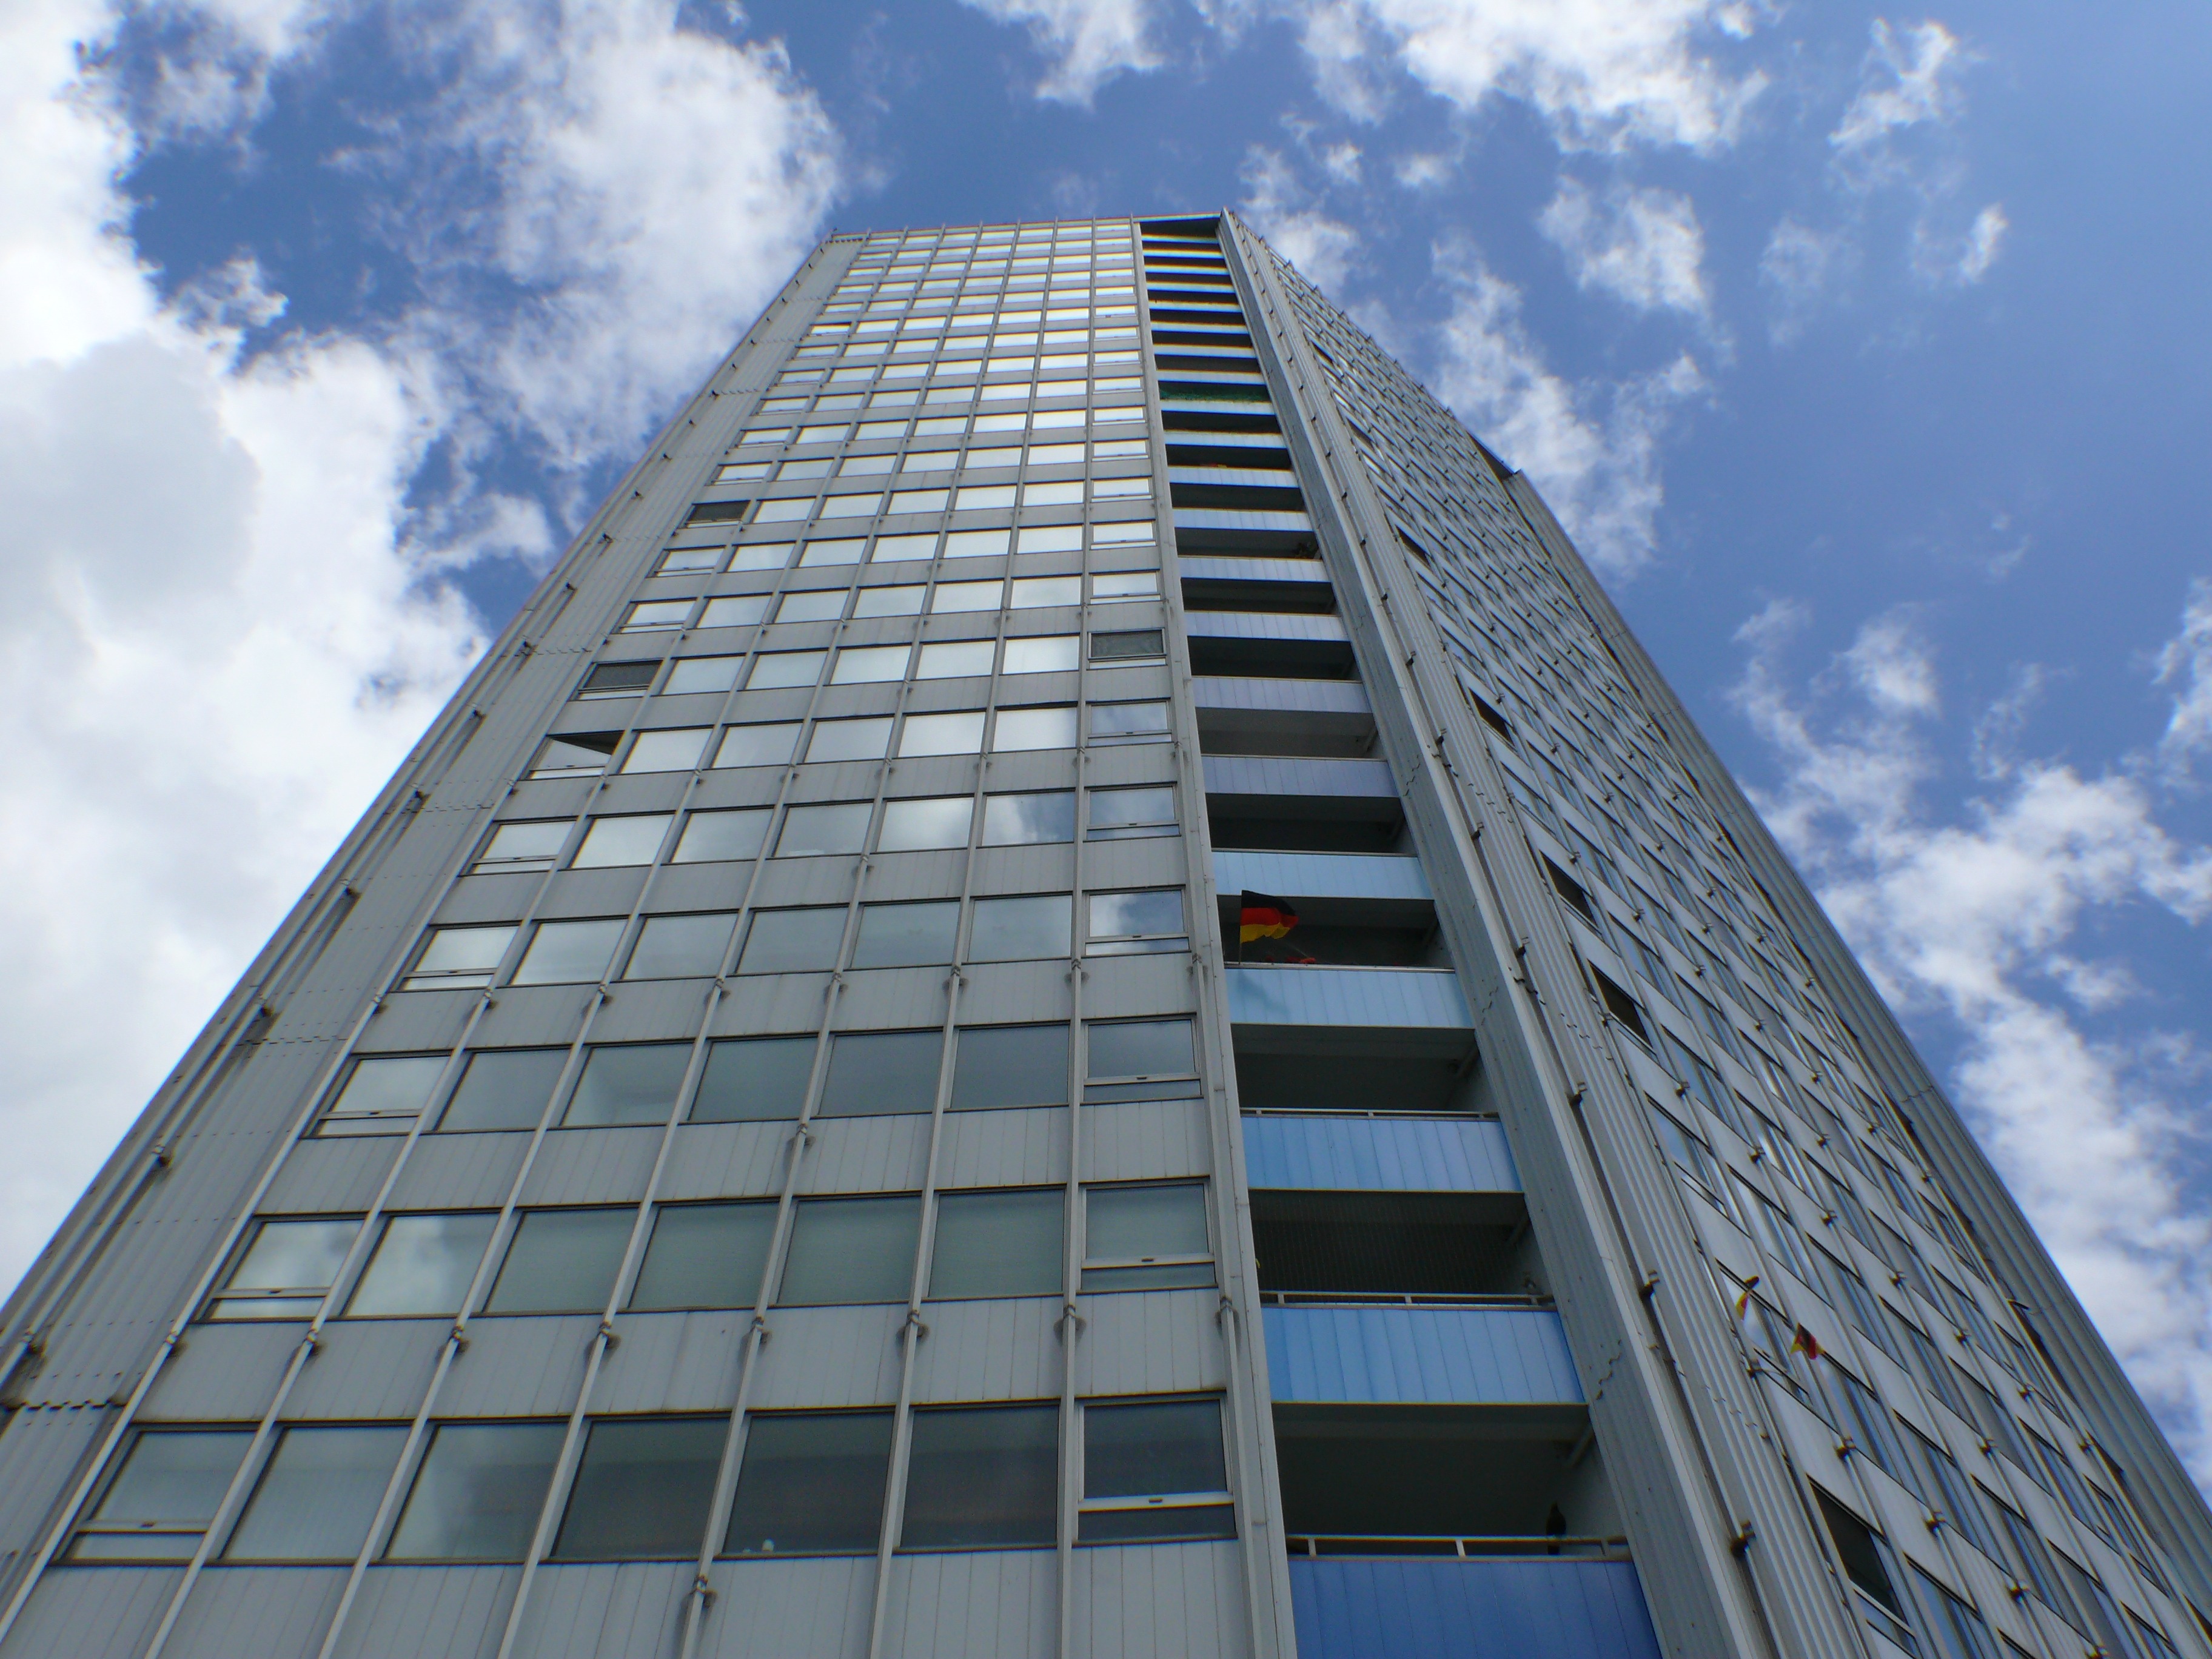
architecture, sky, sunlight, perspective, building, city, home, skyscraper, downtown, tower, landmark, facade, blue, modern, tower block, germany, headquarters, mirroring, sunbeam, condominium, schleswig, glass window, urban area, metropolitan area, brutalist architecture, wickingerturm, schlewig holstein